Wagon Wheels Westward

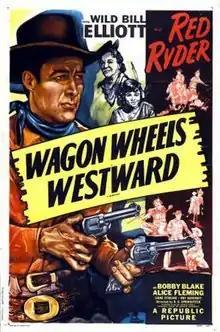
Theatrical release poster

Wagon Wheels Westward is a 1945 American Western film in the Red Ryder film series directed by R. G. Springsteen and written by Earle Snell. The film stars Wild Bill Elliott, Robert Blake, Alice Fleming, Linda Stirling, Roy Barcroft and Emmett Lynn. The film was released on December 21, 1945, by Republic Pictures.